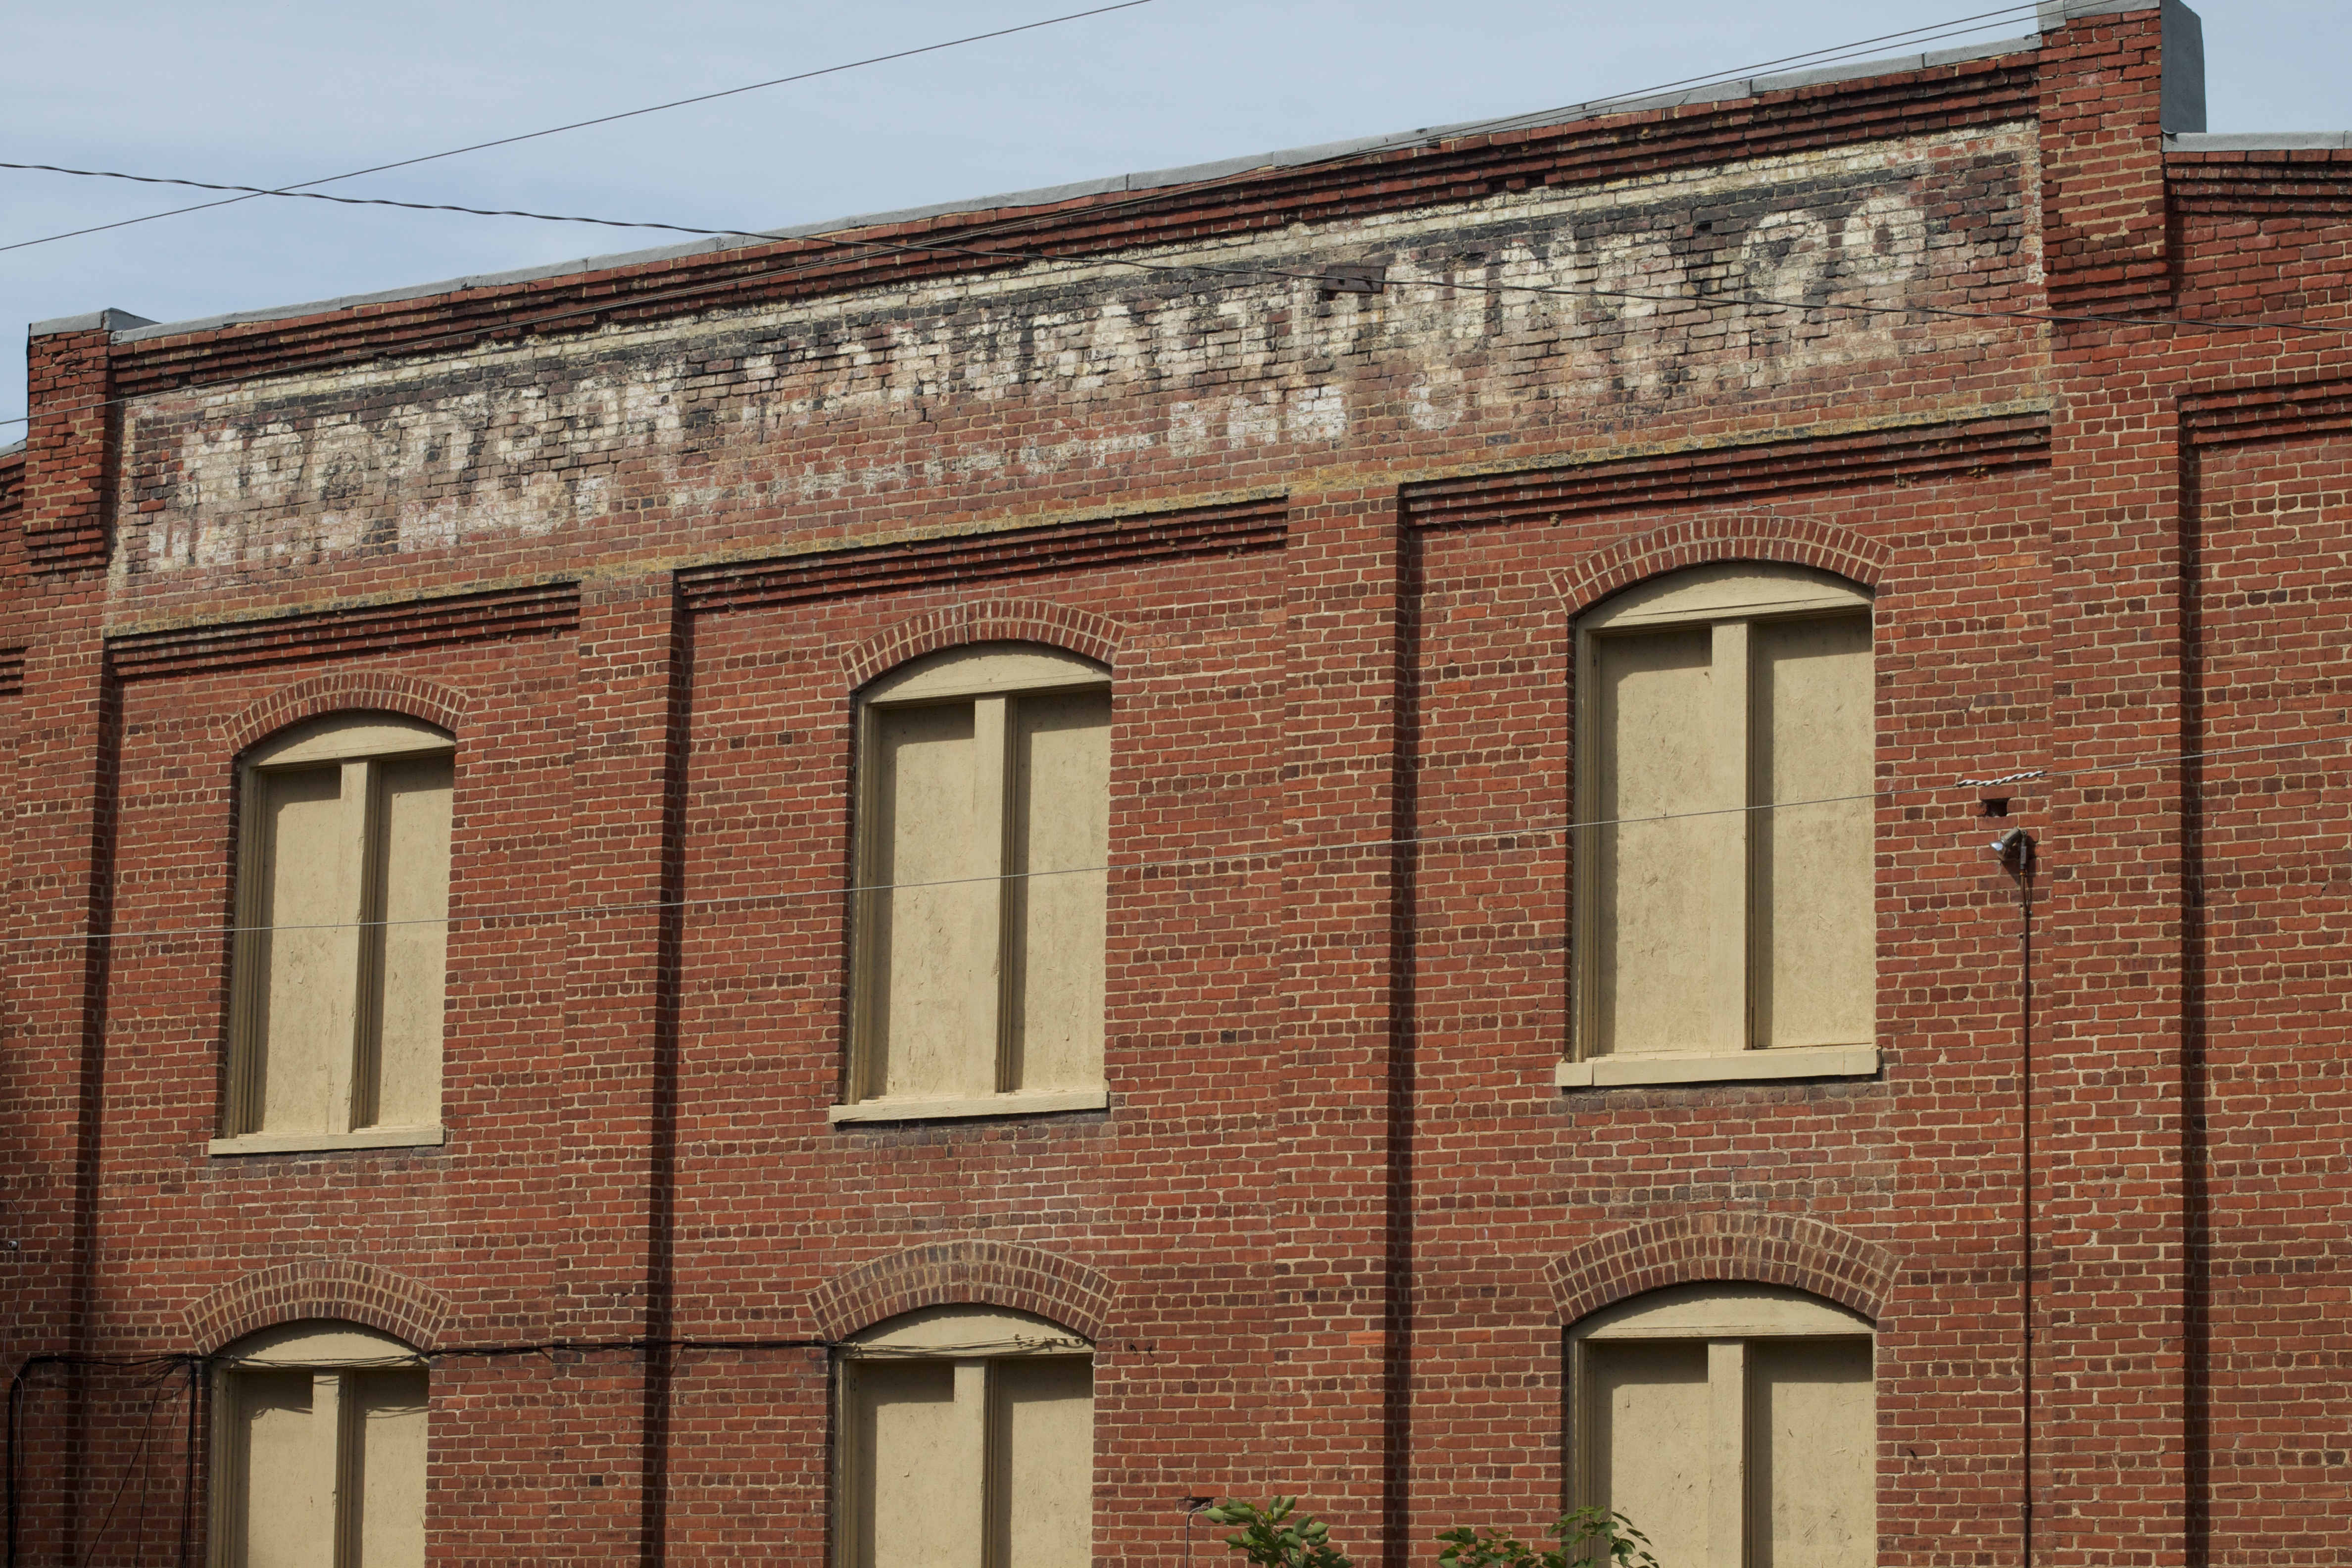
architecture, window, building, downtown, arch, facade, brick, synagogue, history, brickwork, odyssey, neighbourhood